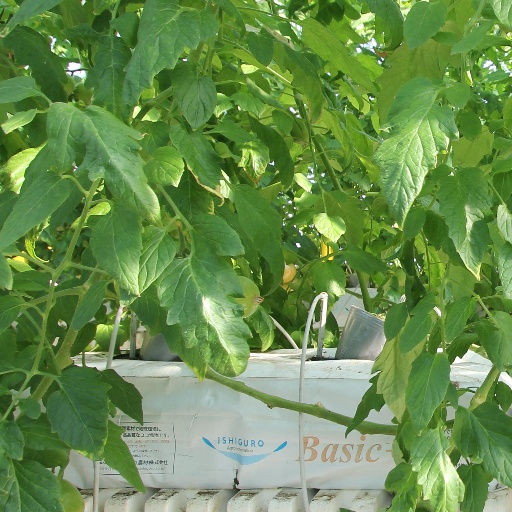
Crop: tomato